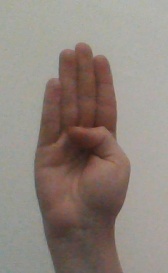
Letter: kaaf